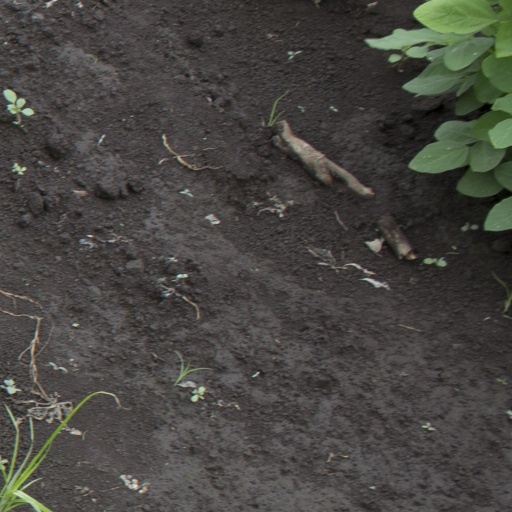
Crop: soybean